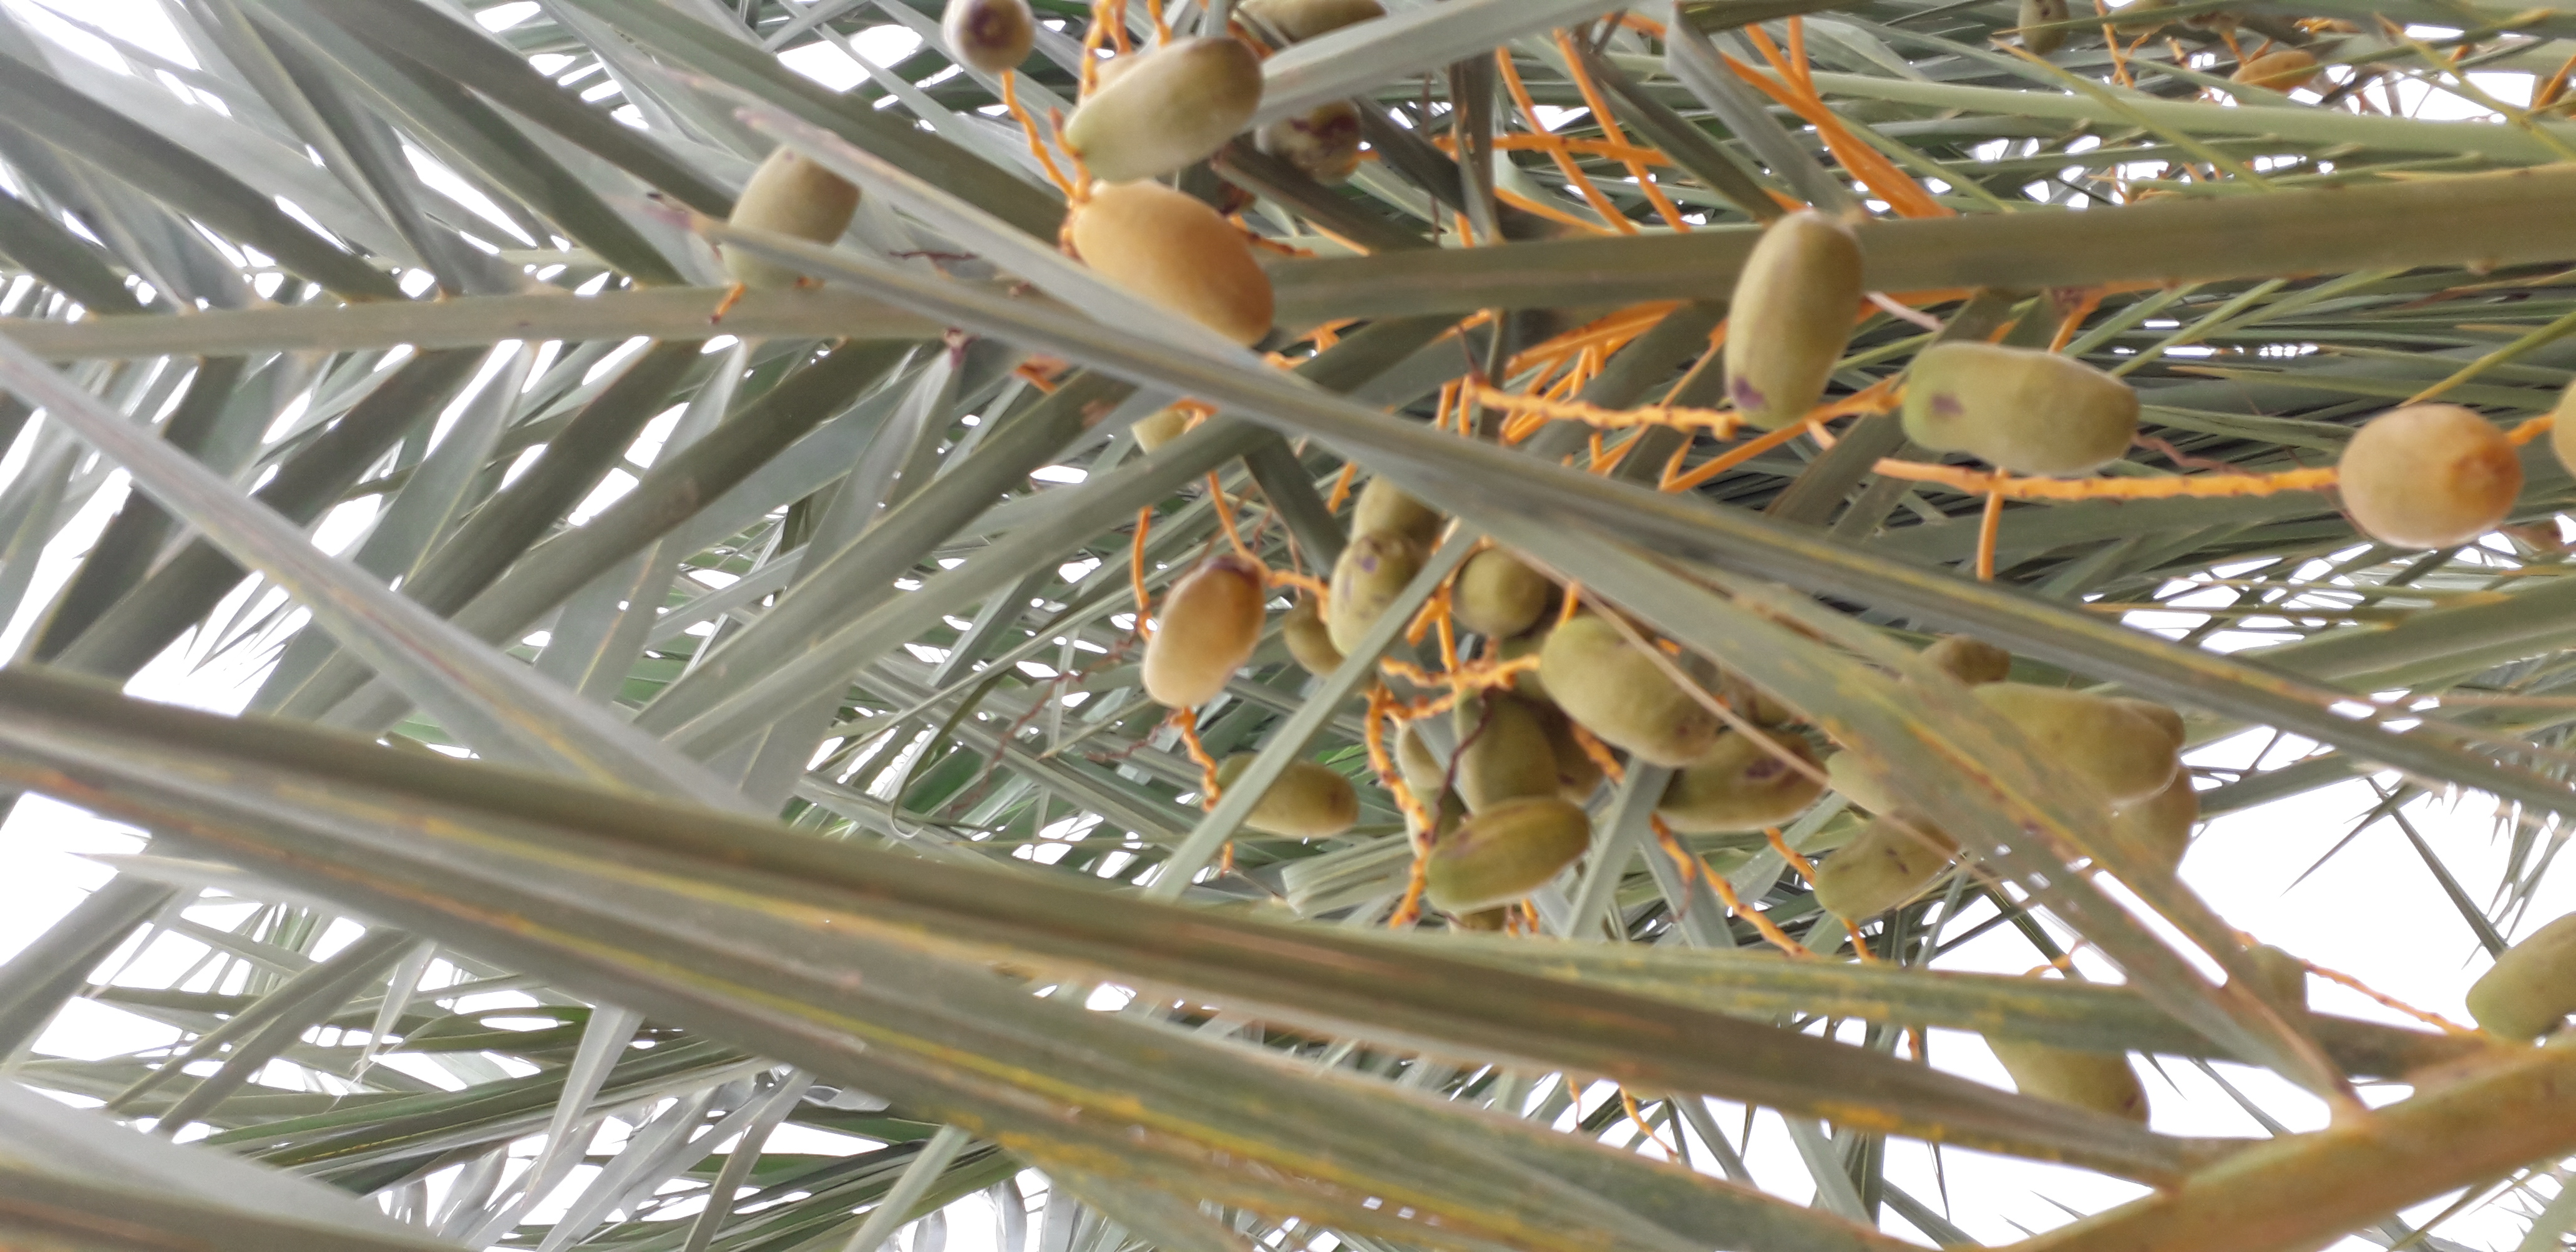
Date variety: Boumajhoul